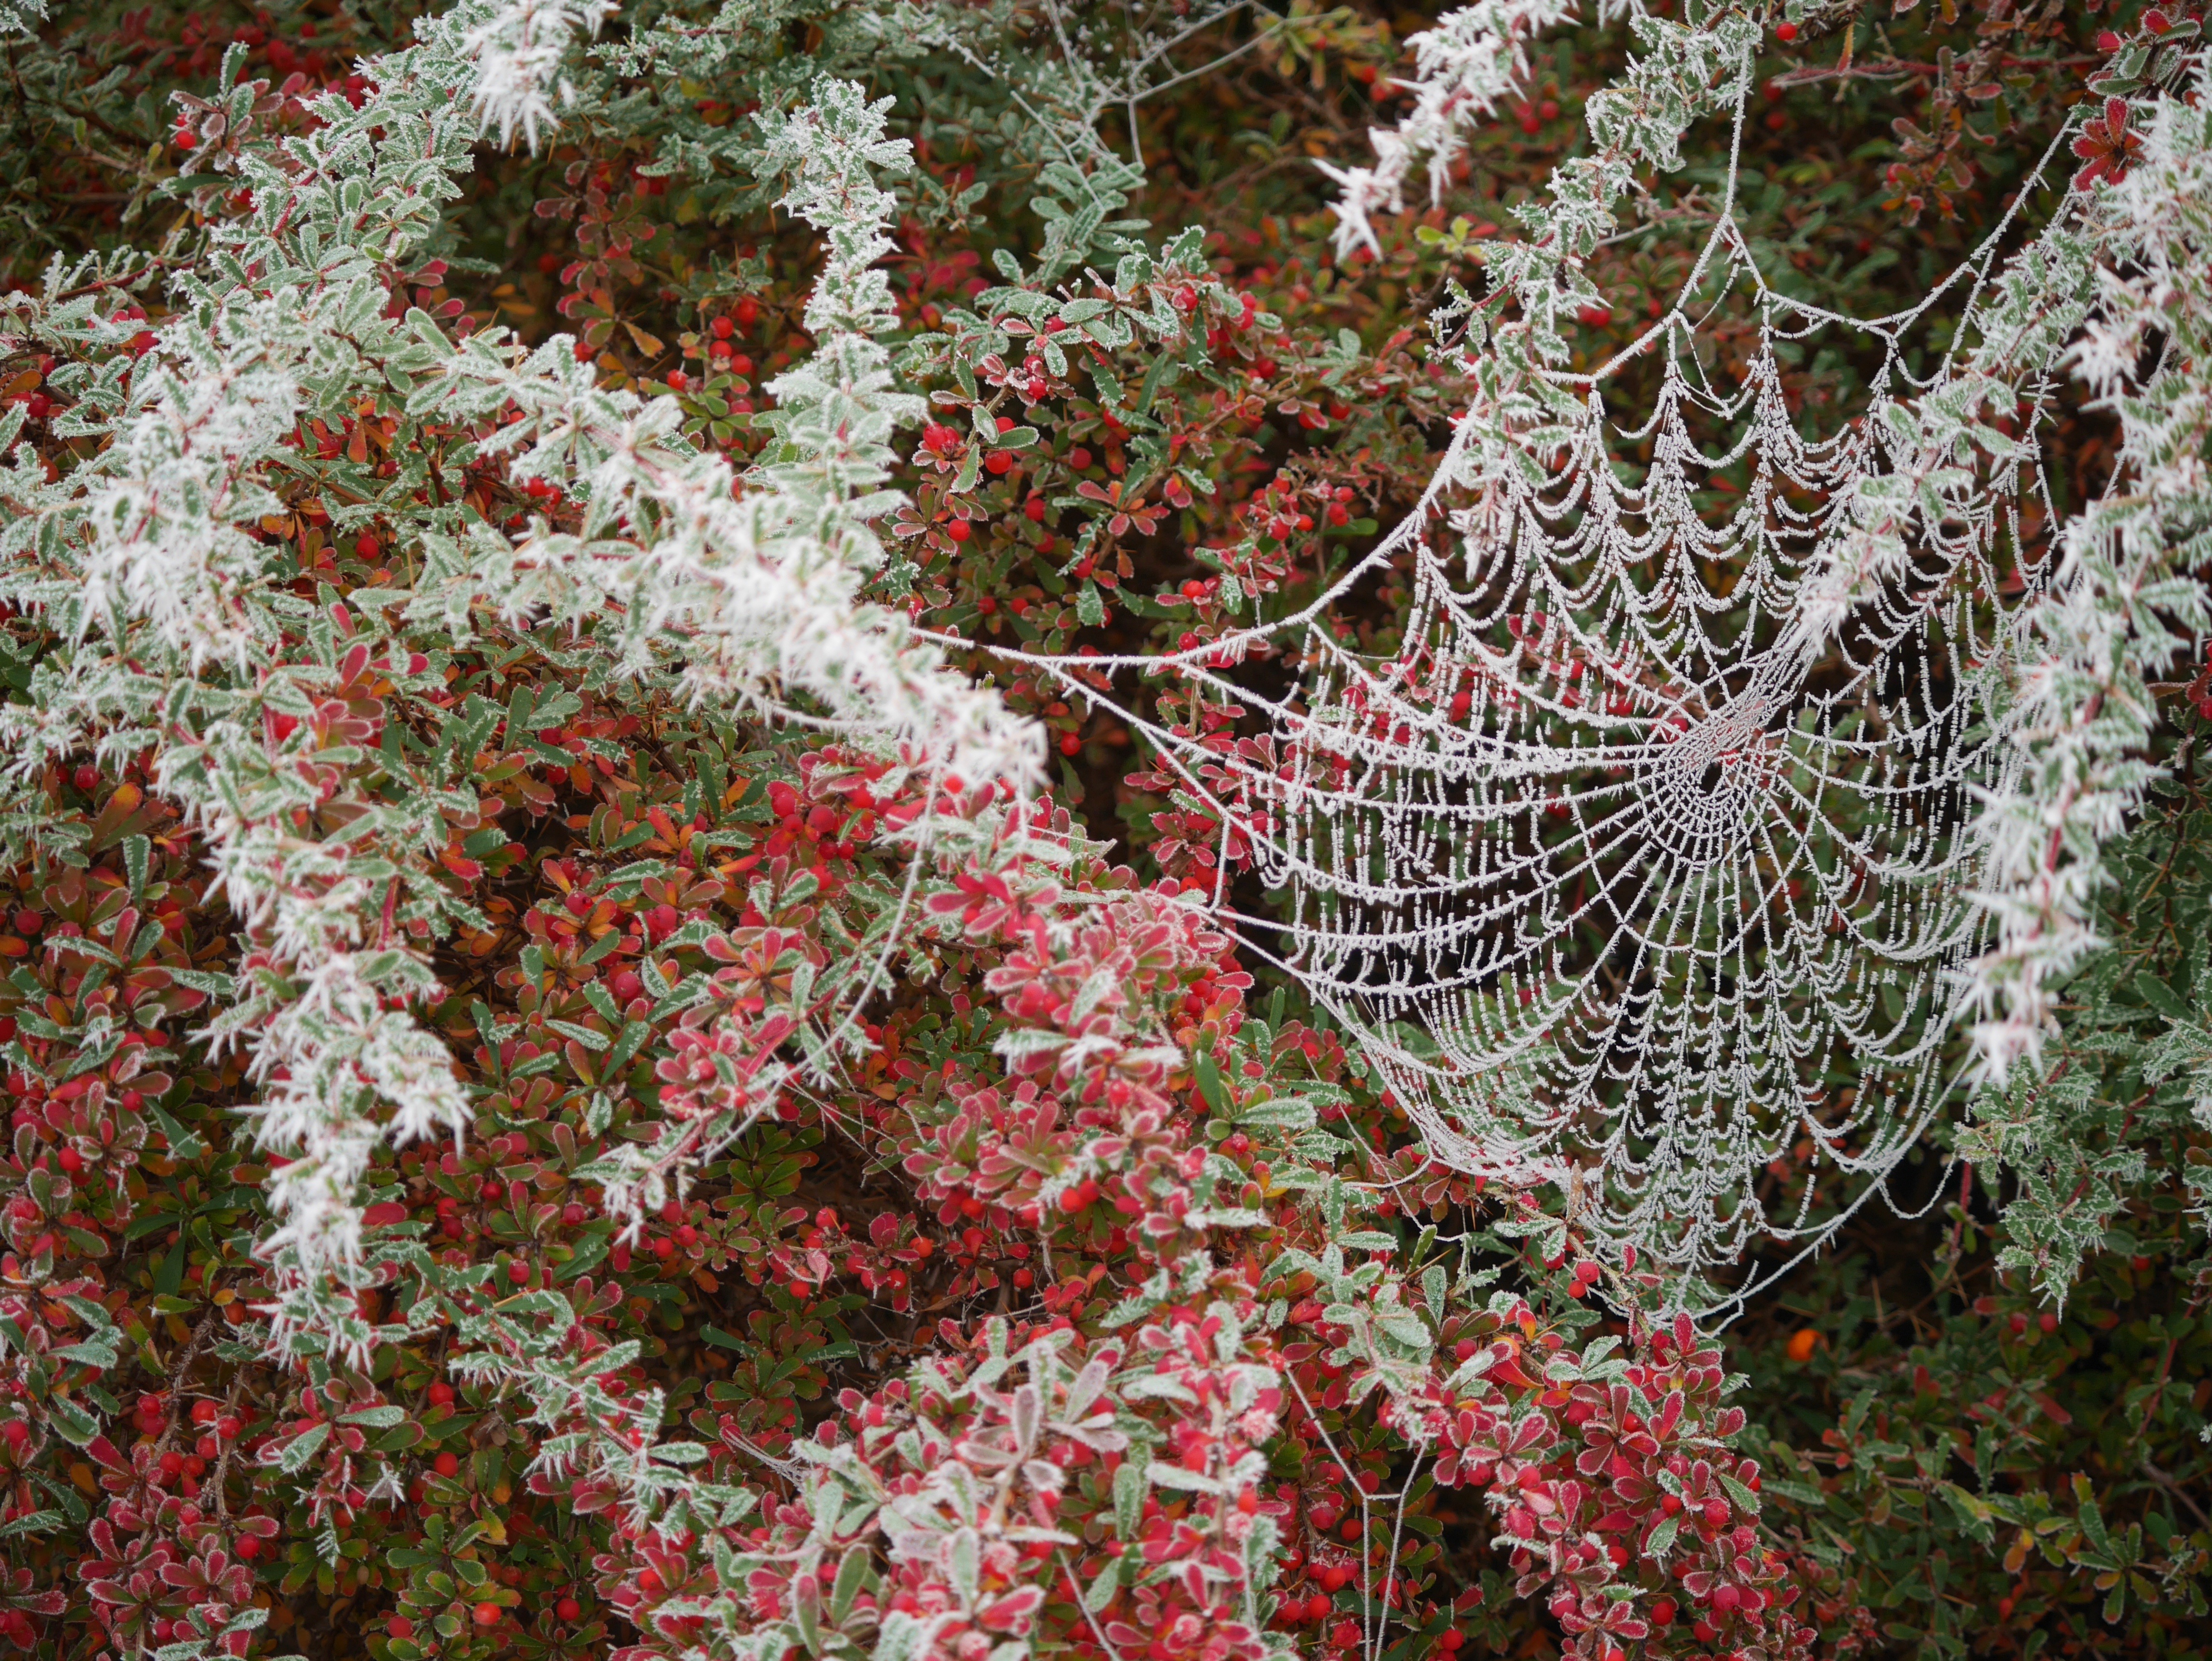
tree, nature, outdoor, branch, blossom, cold, winter, plant, white, leaf, flower, frost, ice, autumn, weather, botany, freeze, frozen, flora, season, maple tree, cobweb, leaves, berries, shrub, icy, branches, seasonal, december, rowan, january, flowering plant, woody plant, land plant